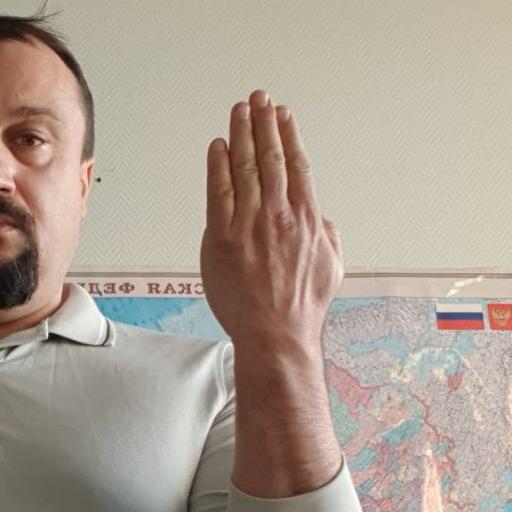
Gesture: stop_inverted